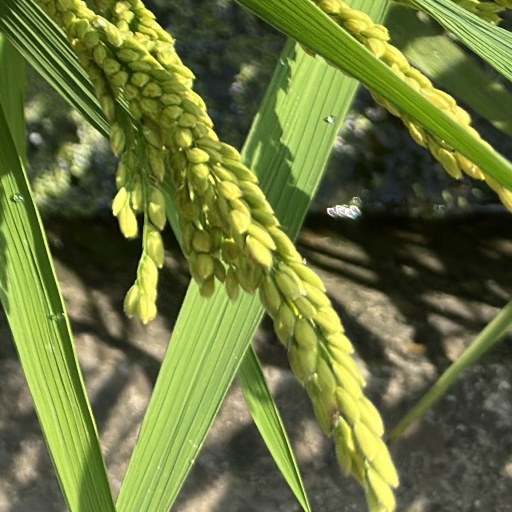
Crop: rice